Answer in natural language. Considering the relative positions, where is black wooden chair with four legs (marked A) with respect to black wooden chair with four legs (marked B)? Choose between the following options: left or right
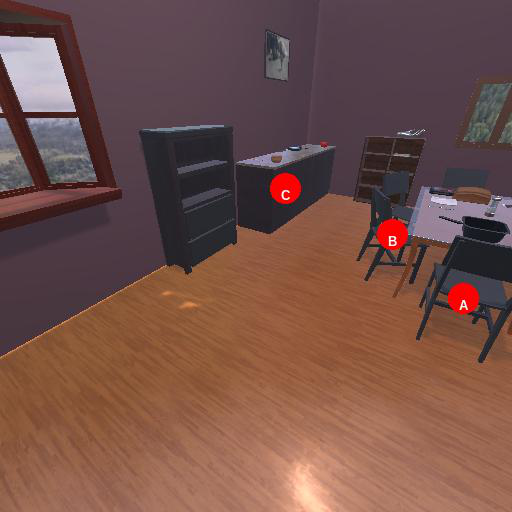
<answer>right</answer>